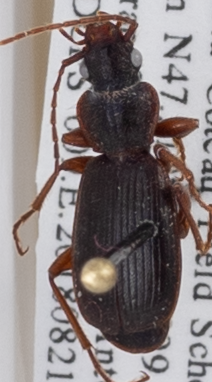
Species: Cymindis cribricollis
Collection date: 2018-08-21
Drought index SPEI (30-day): -0.36
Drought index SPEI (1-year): -0.492
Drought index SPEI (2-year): -0.54